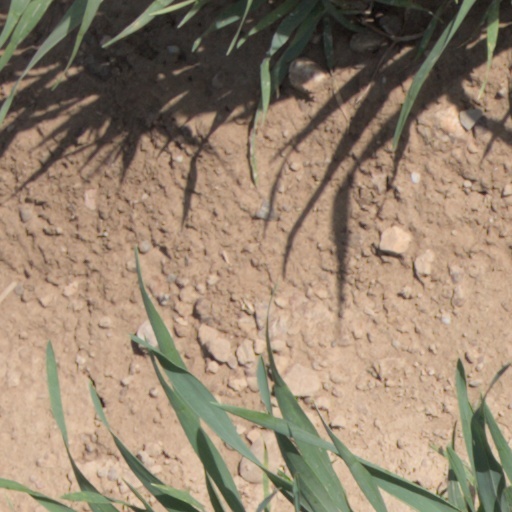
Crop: wheat